T. G. Henderson House

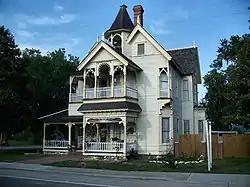

The T. G. Henderson House (also known as the Henderson-Marcello House) is a historic house located at 207 South Marion Street in Lake City, Florida. It is locally significant as an excellent example of the later, more developed phase of the Eastlake style, the house has an abundance of exterior ornamentation and an attention to surface detail characteristic of the period just prior to the transition into Shingle Style.